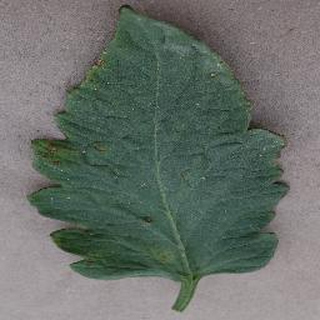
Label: tomato_bacterial_spot